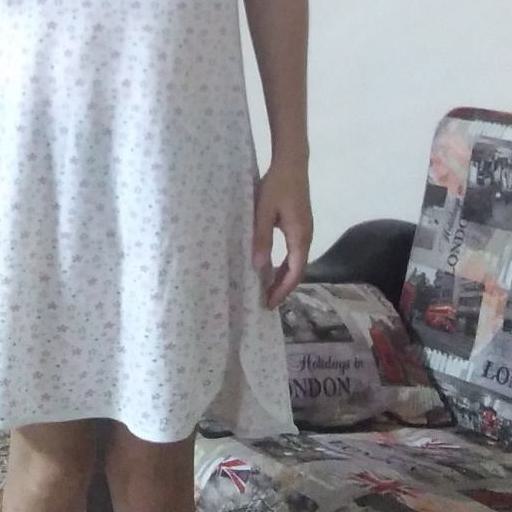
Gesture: no_gesture